John Spillane

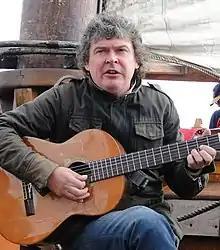
Spillane at the 2010 National Celtic Festival in Portarlington, Victoria

John Spillane (born 1961) is a singer-songwriter from Cork, Ireland.